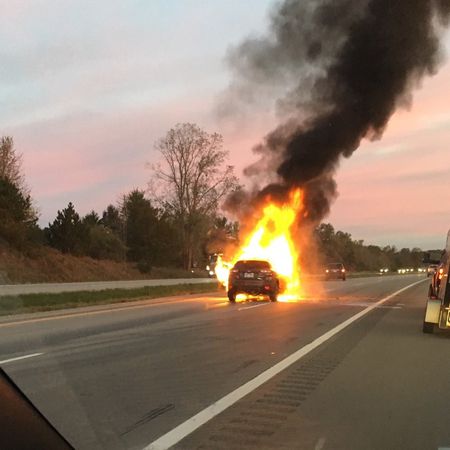
Label: urban_fire